Mormon poetry

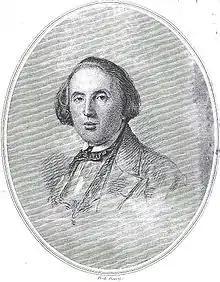
Scotsman John Lyon, was one of the first notable LDS poets.

Mormons have composed religious poetry since the church's beginnings in the early 19th century. Poetry was often featured in LDS newspapers. Church tithing funds aided the publication of the first LDS book of poetry. The first volume of Mormon poetry ever published was Parley P. Pratt's "The Millenium and Other Poems". Franklin Richards was president of the European Mission and said that when "faithful Saints" prayerfully study religious poetry, "the heart is purified," the soul inspired, and good judgement bred. For example, the "Elder's Journal", published at Far West in 1838 and edited by Joseph and Don Carlos Smith, contained a beautiful poetic tribute to James G. Marsh. Poetry was often used in hymns in the foundation period of LDS Literature (1830–1880). Notable poets include Eliza R. Snow, Parley P. Pratt, W. W. Phelps, and John Lyon, who wrote "The Harp of Zion: A Collection of Poems, Etc. (1853)". Joseph Smith's son, David Hyrum Smith, a member of the RLDS Church, inherited his father's gift with words and wrote poetry for the "Herald".